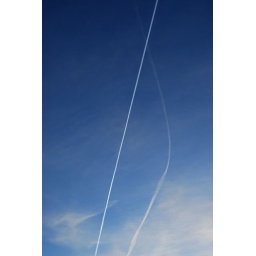
Condensation trails in the sky spotted by my girlfriend